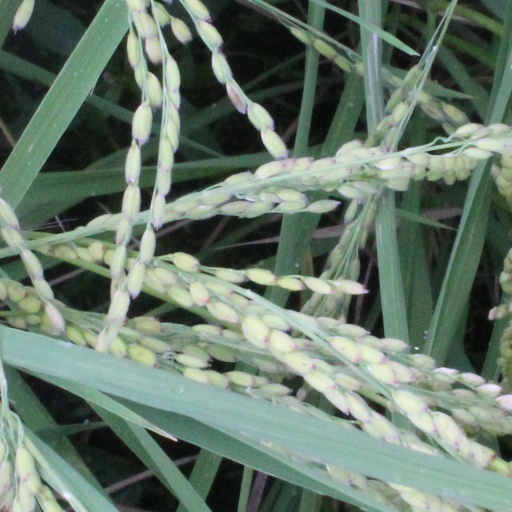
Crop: rice